English Romantic sonnets

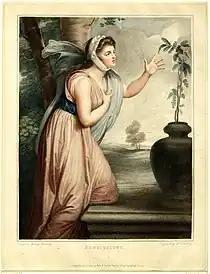
Emma Hamilton demonstrating sensibility in the natural world, a 1789 print after George Romney

The period of literary transition between Augustan poetry and Romantic poetry has sometimes been described as the age of sensibility. During this time poets looked to the past for different literary models, subjects, and even diction. Personal feelings were emphasised, although these were often of a melancholy or sentimental cast. This was the period when the sonnet was rediscovered and developed, not only by younger men associated with the universities but also by an emerging generation of female writers, as an ideal vehicle for the lyrical expression of emotion. The revival was not without stylistic skirmishes, however. Charlotte Smith's doleful "Elegiac Sonnets" were dismissed by Anna Seward as "everlasting lamentables" and "hackneyed scraps of dismality". Coleridge parodied the styles of various contemporary writers in three "Sonnets attempted in the[ir] manner" (published under the name of Nehemiah Higginbottom in 1797); and the youthful Byron addressed mocking quatrains "To the author of a sonnet beginning 'Sad is my verse, you say, and yet no tear'".